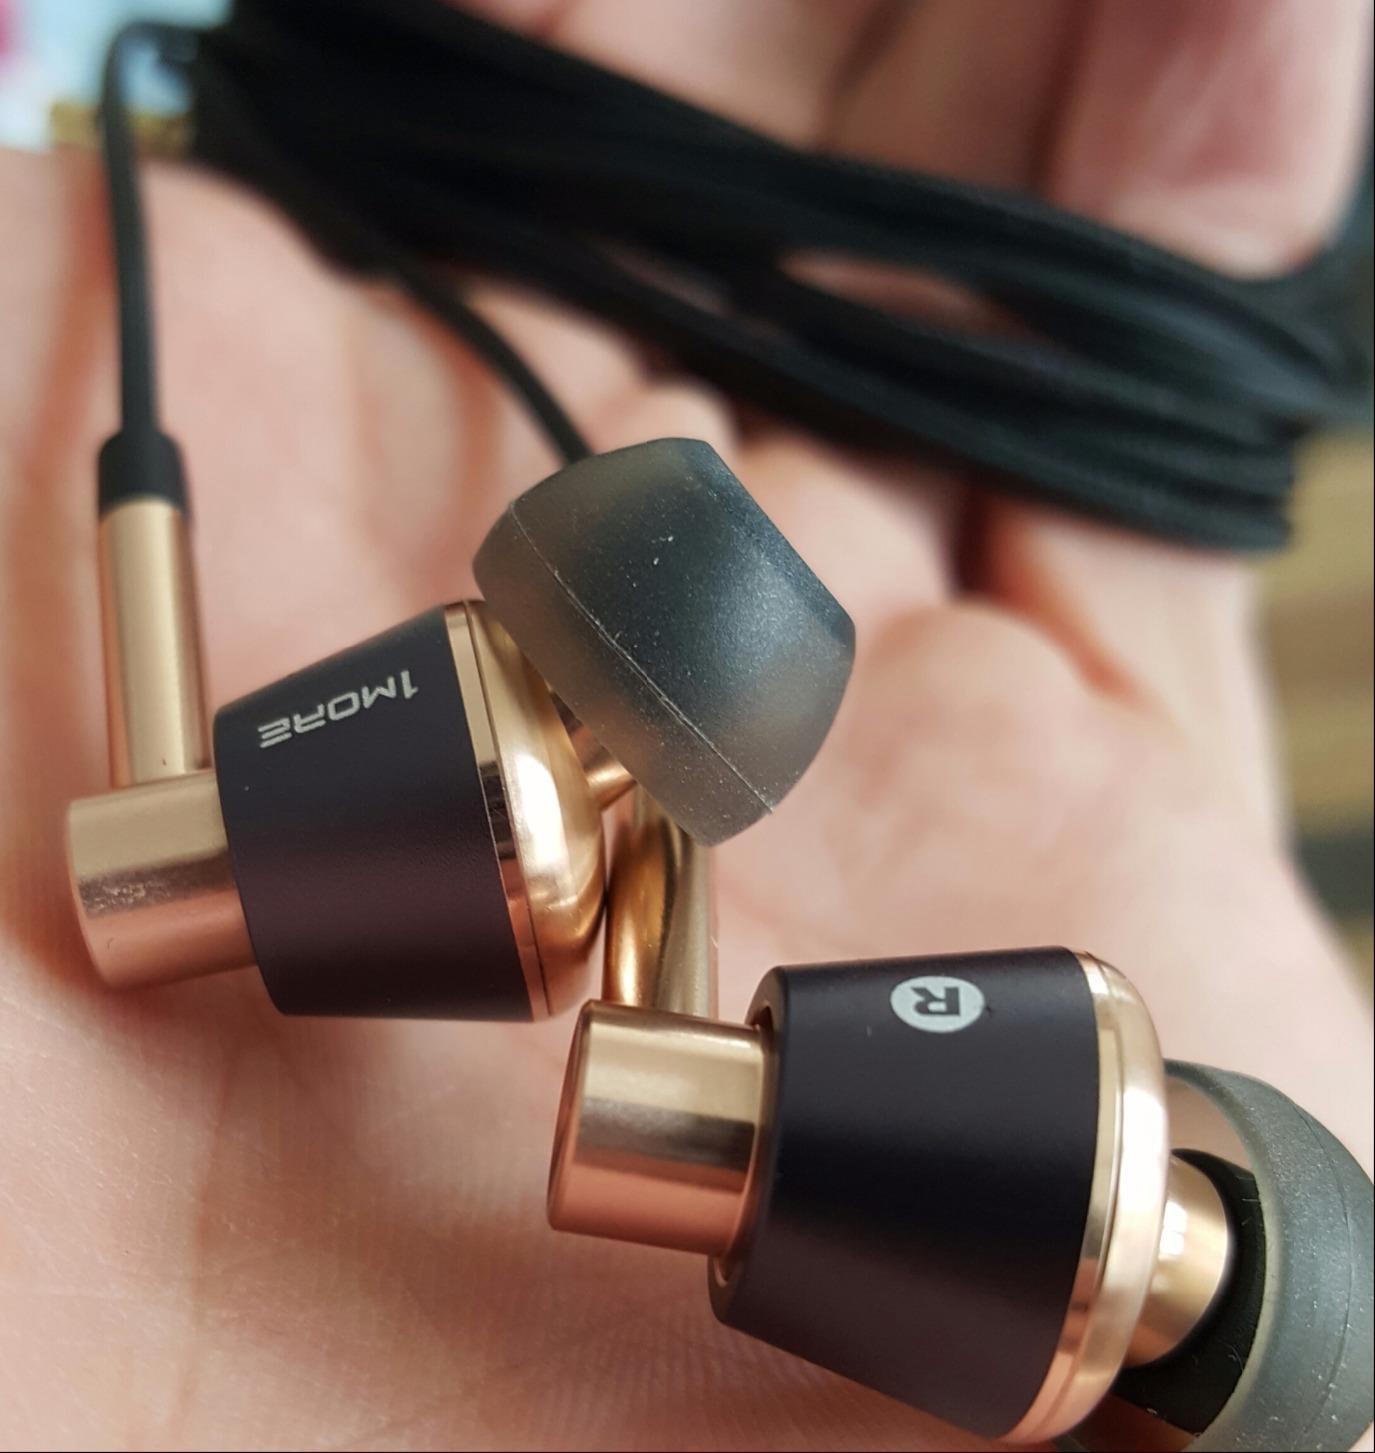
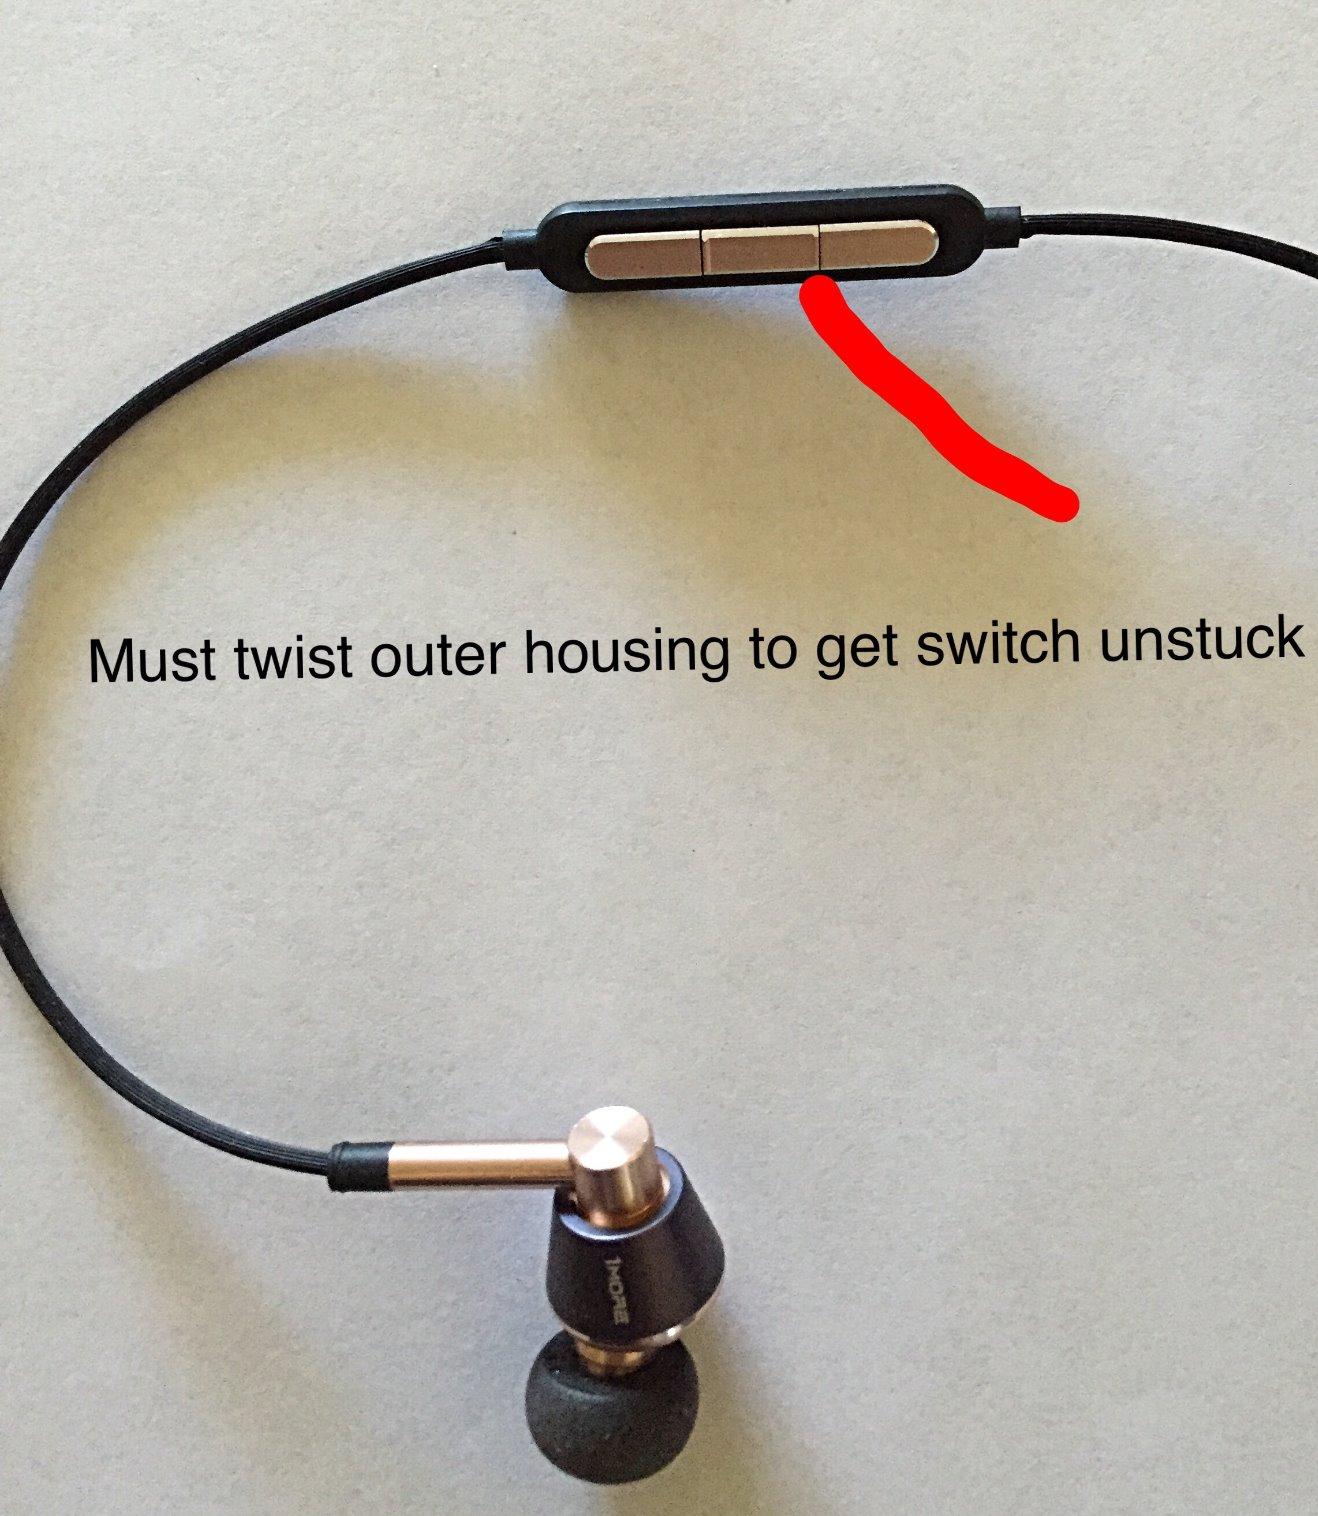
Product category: headphones
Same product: yes